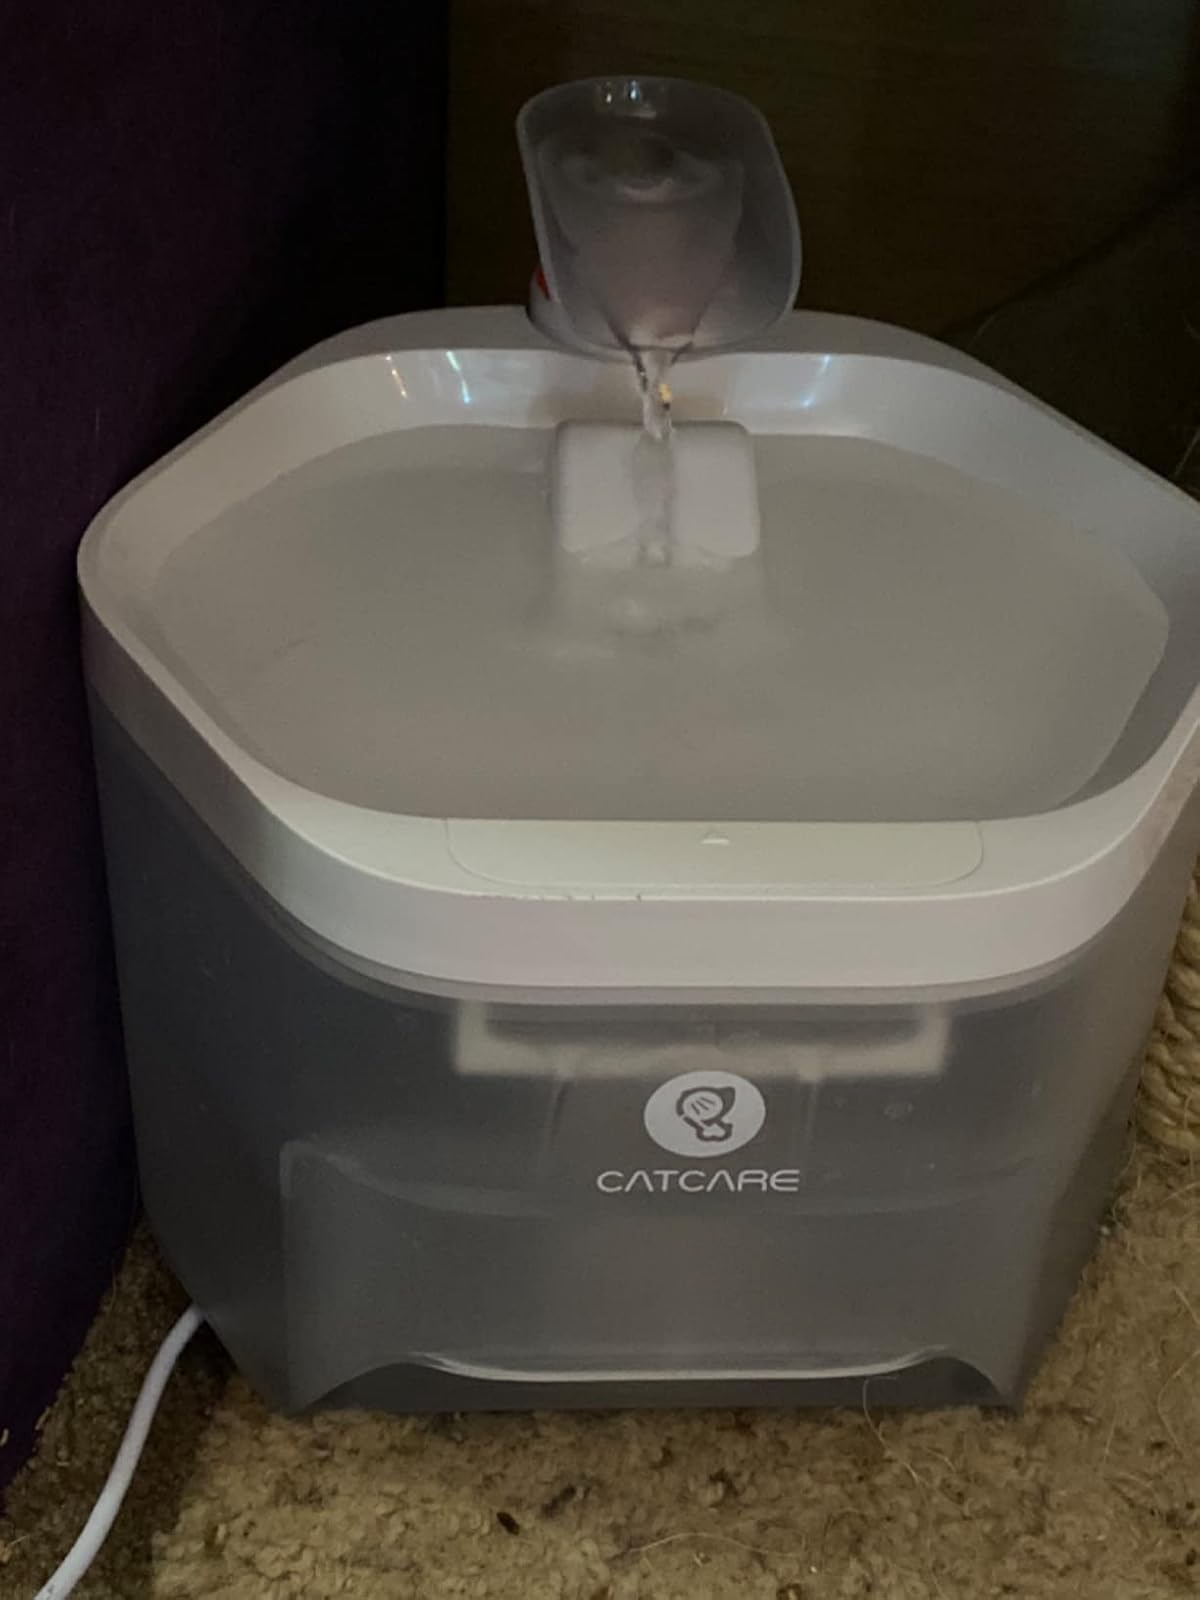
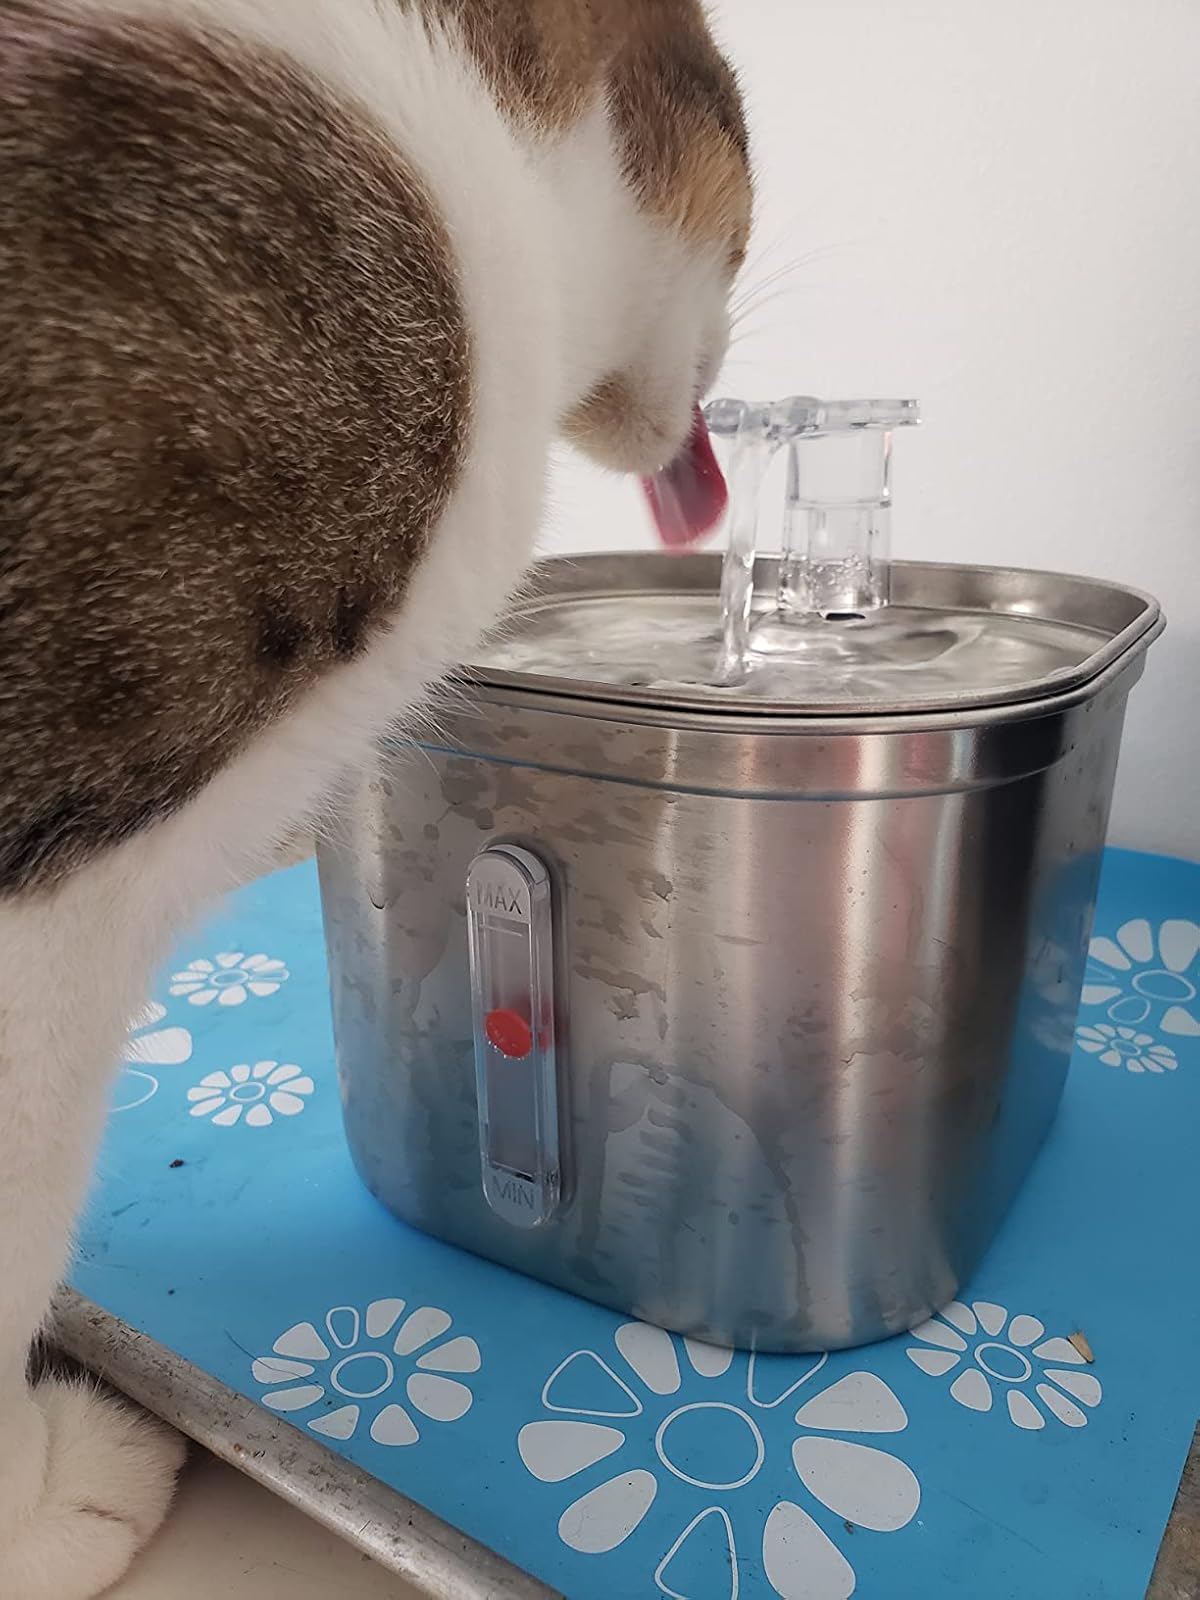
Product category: items_bowl
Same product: no